M-124 (Michigan highway)

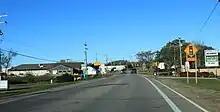
M-124 western terminus at junction with M-50, facing west, Brooklyn

When M-124 was designated in 1929, it extended from US 112 (what is now US 12) north to Cedar Hills State Park. Between 1929 and 1932 a series of extensions and realignments proceeded to move the route further northward, at the same time the park was renamed to its present-day moniker, Walter J. Hayes State Park, to honor Walter J. Hayes. In 1933, the western end was extended to terminate at M-50 in Brooklyn. This western section of the highway was realigned to is present course in 1939. The trunkline has retained this alignment ever since.